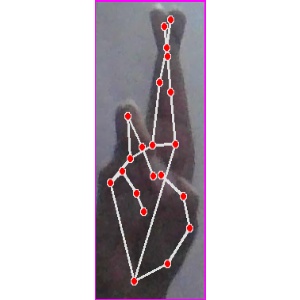
अक्षर: र